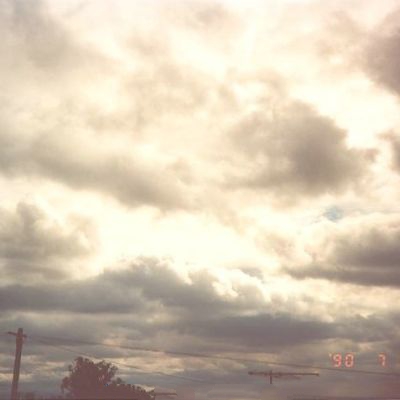
Cloud type: Stratocumulus (Sc)